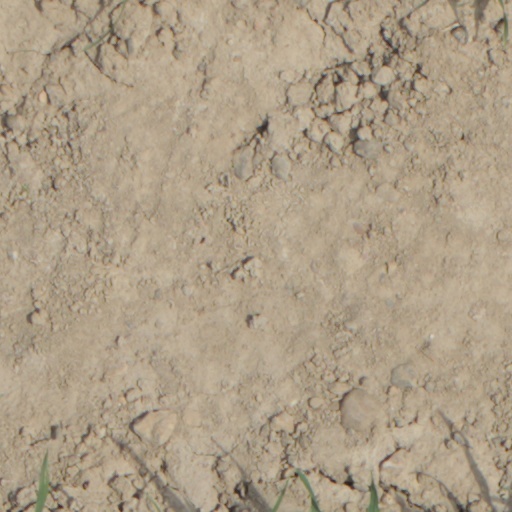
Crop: wheat